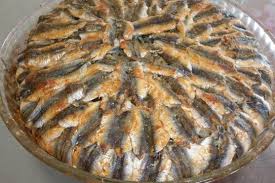
Yemek: hamsi